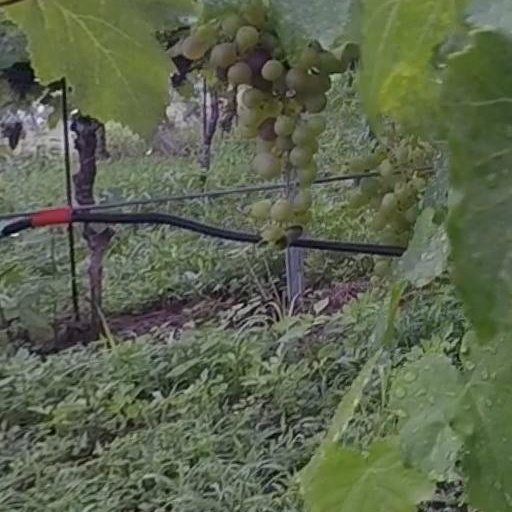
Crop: grape